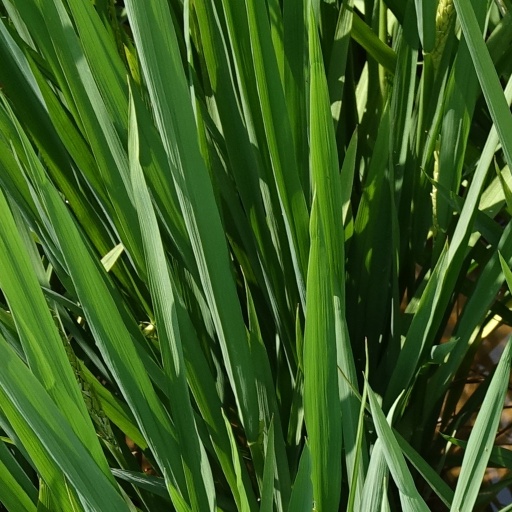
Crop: rice